Marcia (wife of Cato)

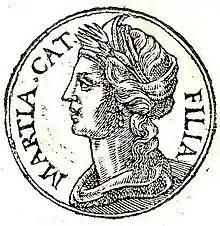
Marcia from "Promptuarii Iconum Insigniorum"

Marcia (also Marzia or Martia; born 80 BC) was the second wife of Marcus Porcius Cato Uticensis (Cato the Younger) and the daughter of Lucius Marcius Philippus.